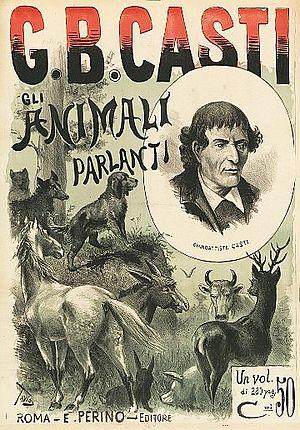
Giovanni Battista Casti, né le 29 août 1724 à Acquapendente et mort à Paris le 5 février 1803, est un poète satirique et librettiste italien.
Les Désastres de la guerre est une série de quatre-vingt-deux gravures réalisées entre 1810 et 1815 par le peintre et graveur espagnol Francisco de Goya.
Les Animaux parlants est un poème épique en vingt-six chants écrit par Giovanni Battista Casti et publié en italien en 1802.